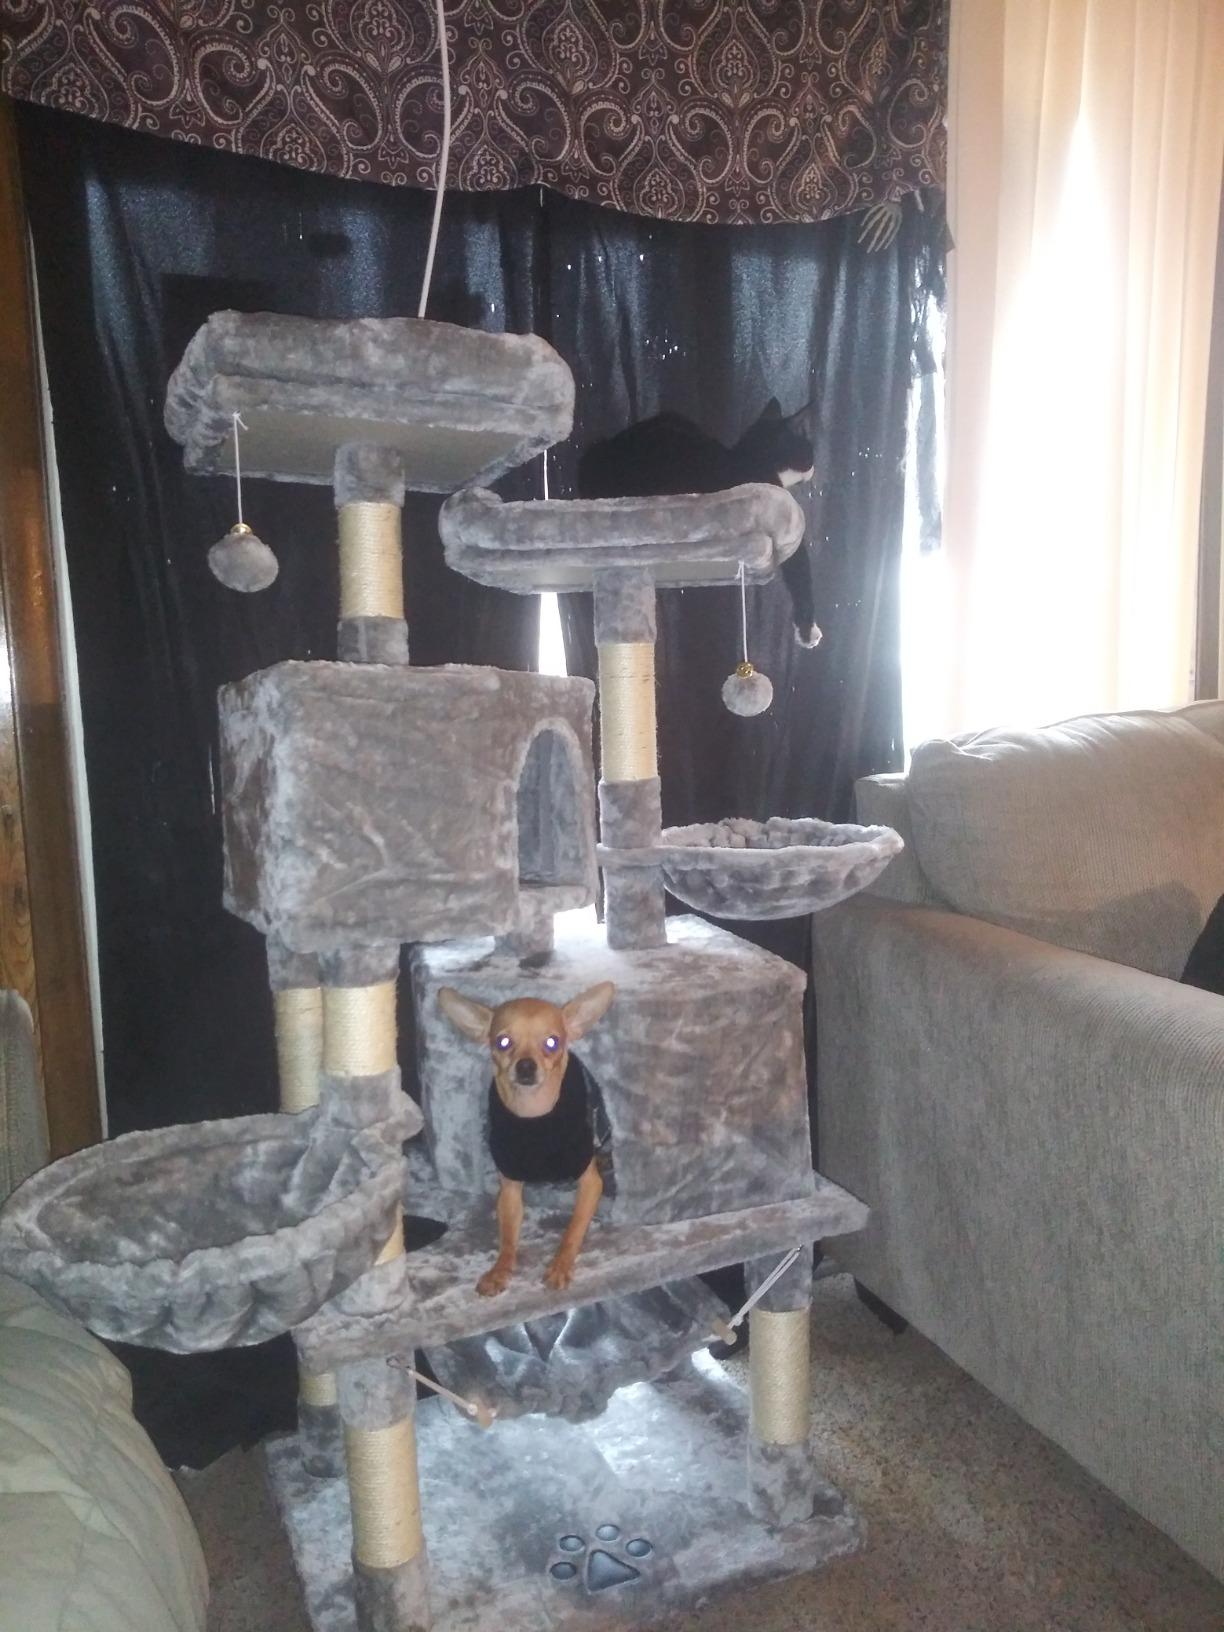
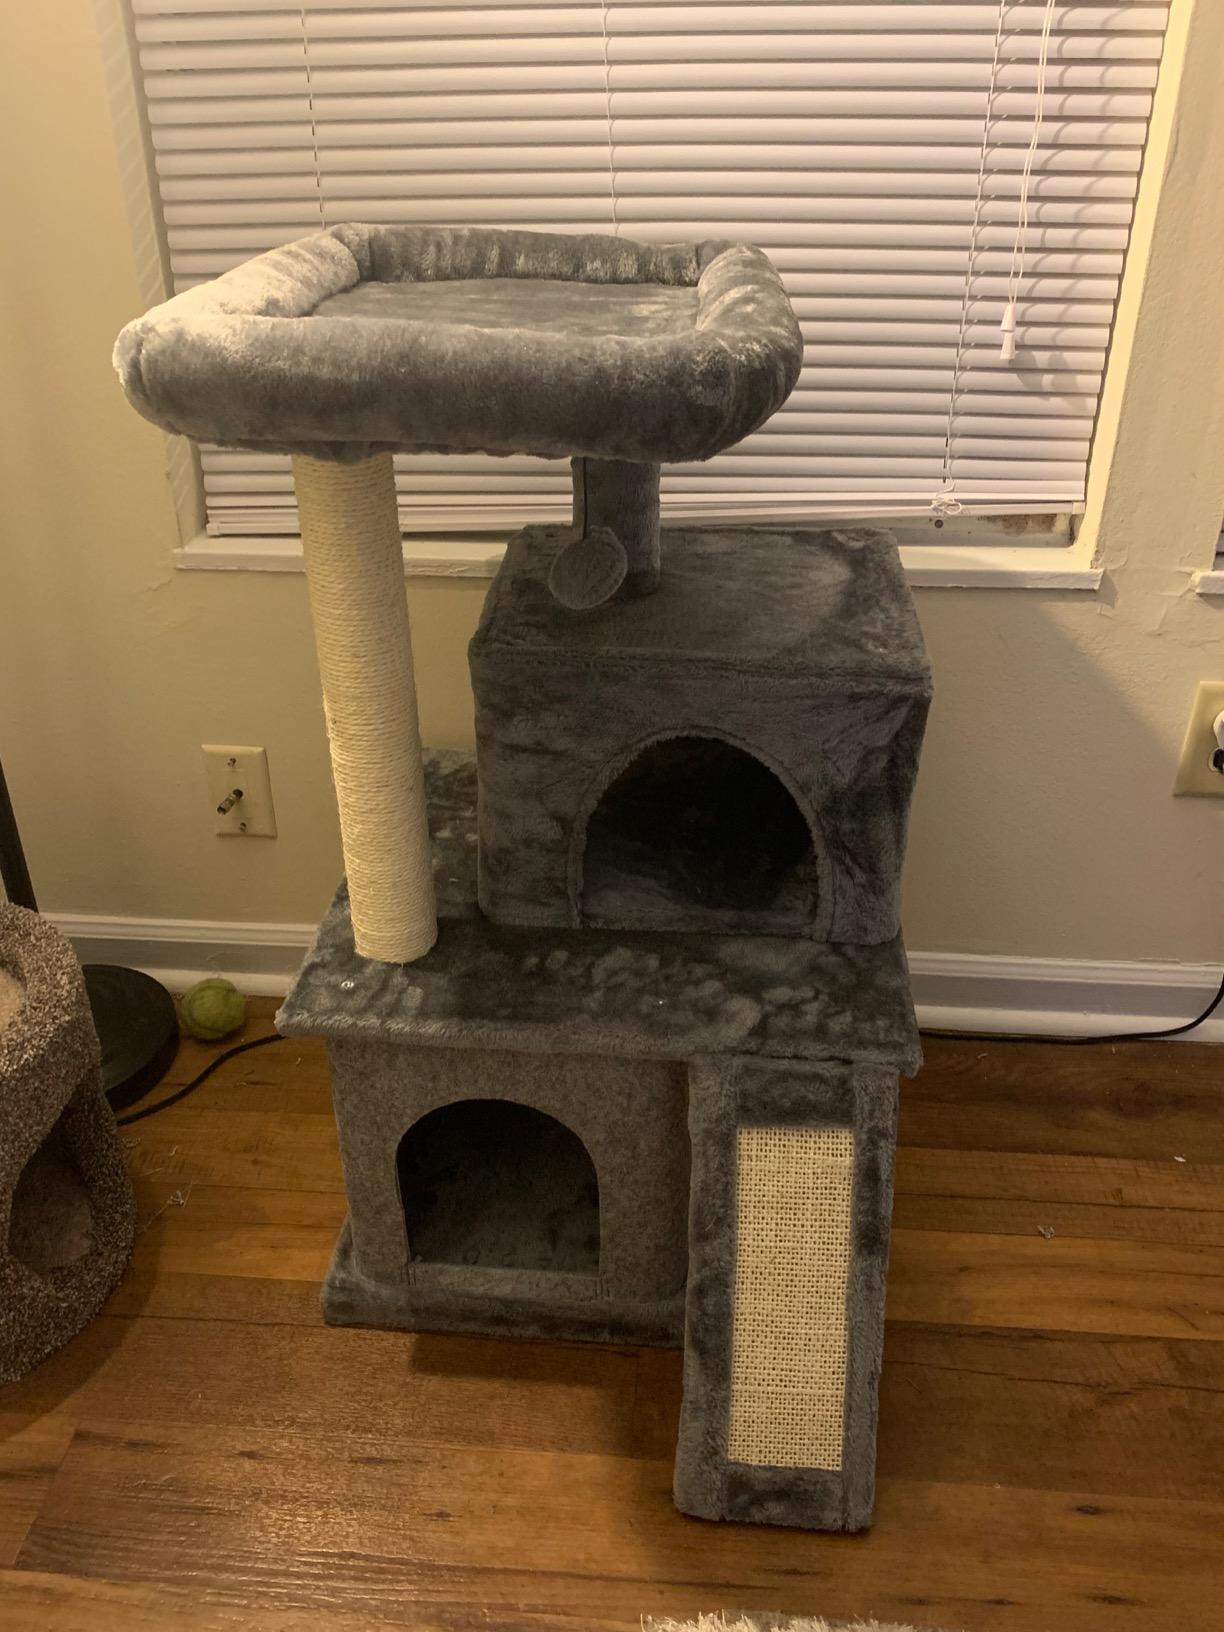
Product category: items_cat tree
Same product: no